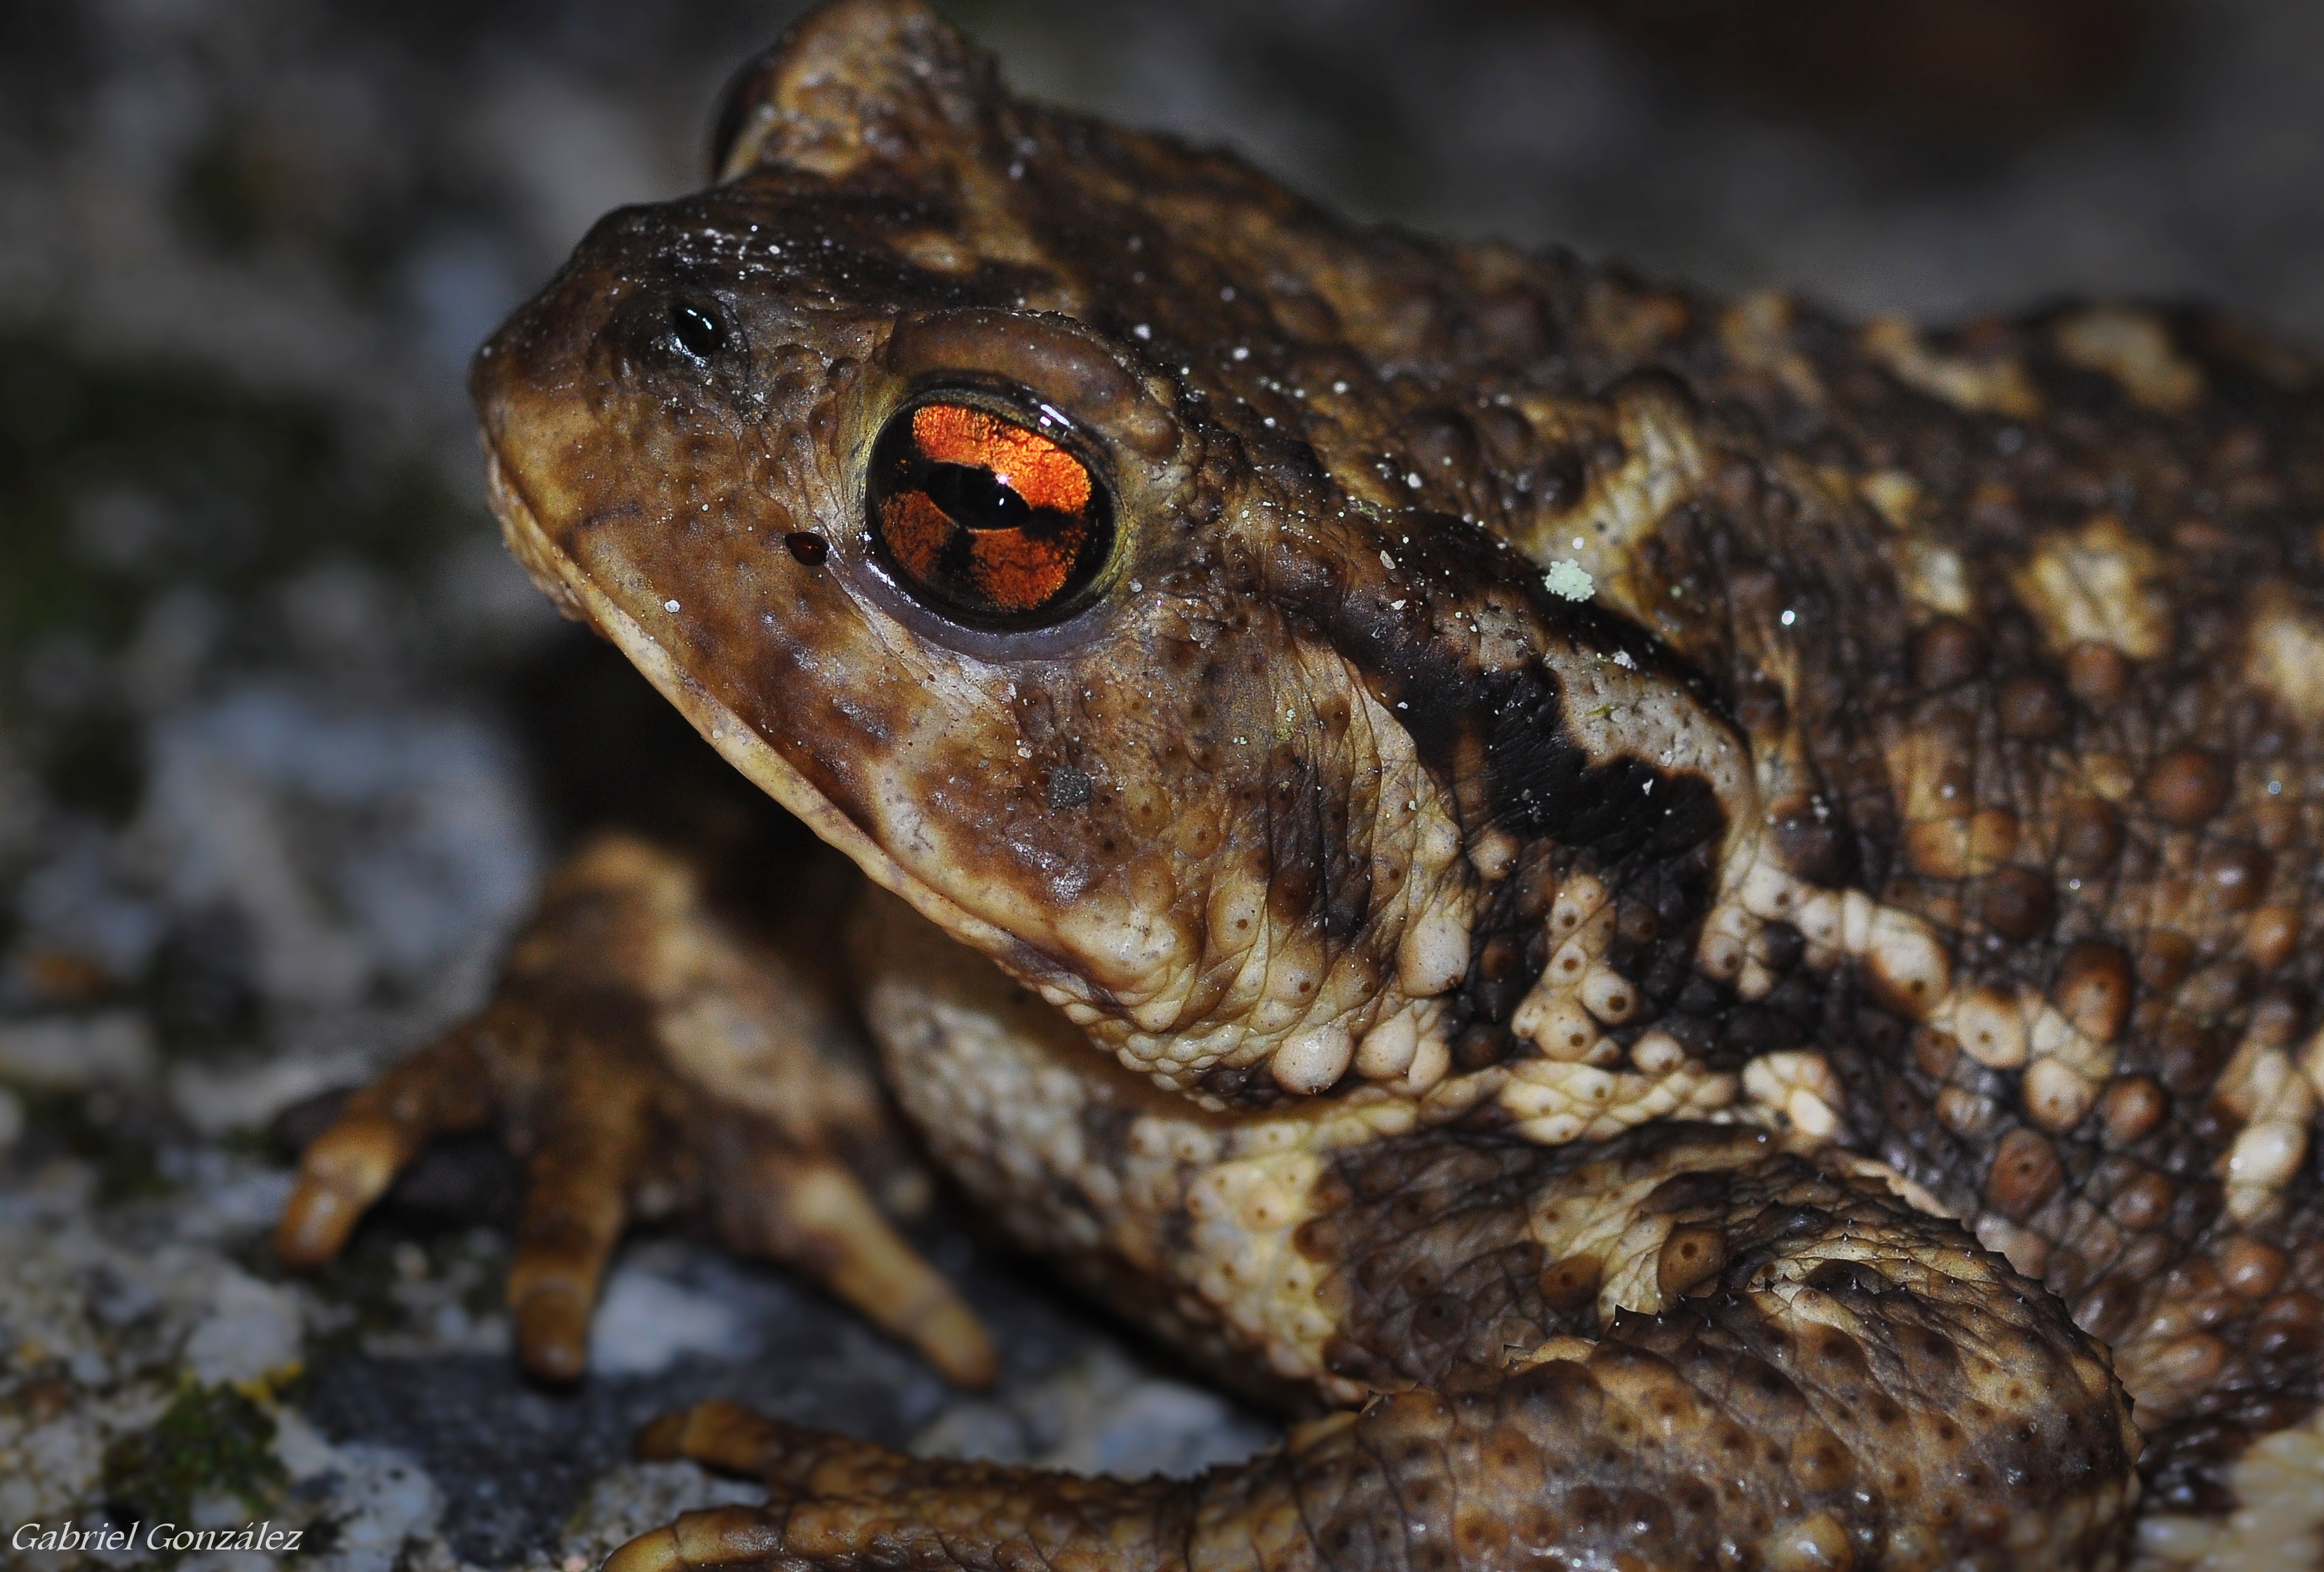
nature, wildlife, macro, frog, toad, amphibian, fauna, close up, animals, vertebrate, naturaleza, nikond90, ggl1, gaby1, xovesphoto, animales, sapo, bufobufo, gphoto, sigma105mm, macro photography, bullfrog, ranidae, lissotriton